Question: Please indicate a possible affordance area of the knife that can be used for holding
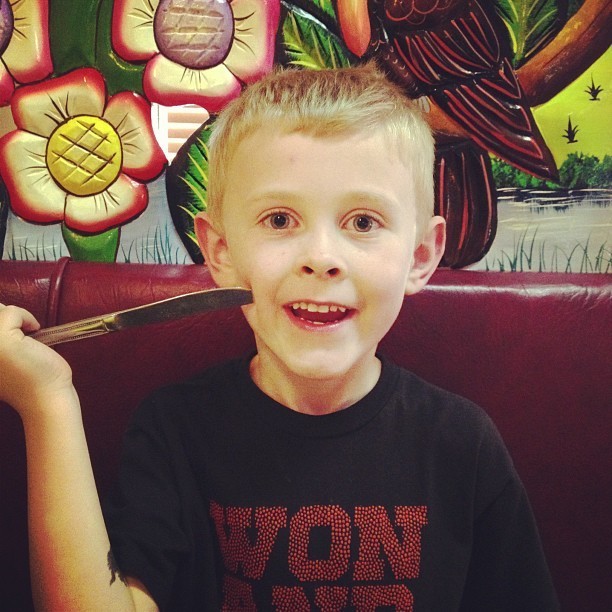
Answer: [3.921, 315.686, 127.642, 363.128]